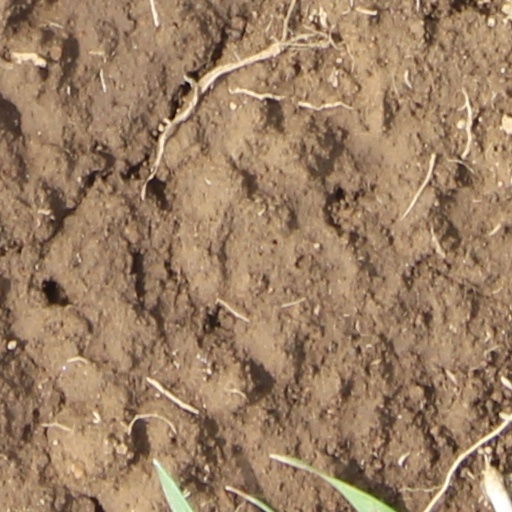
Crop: wheat